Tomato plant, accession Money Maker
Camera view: horizontal (90 deg, fisheye); turntable rotation: 240 degrees
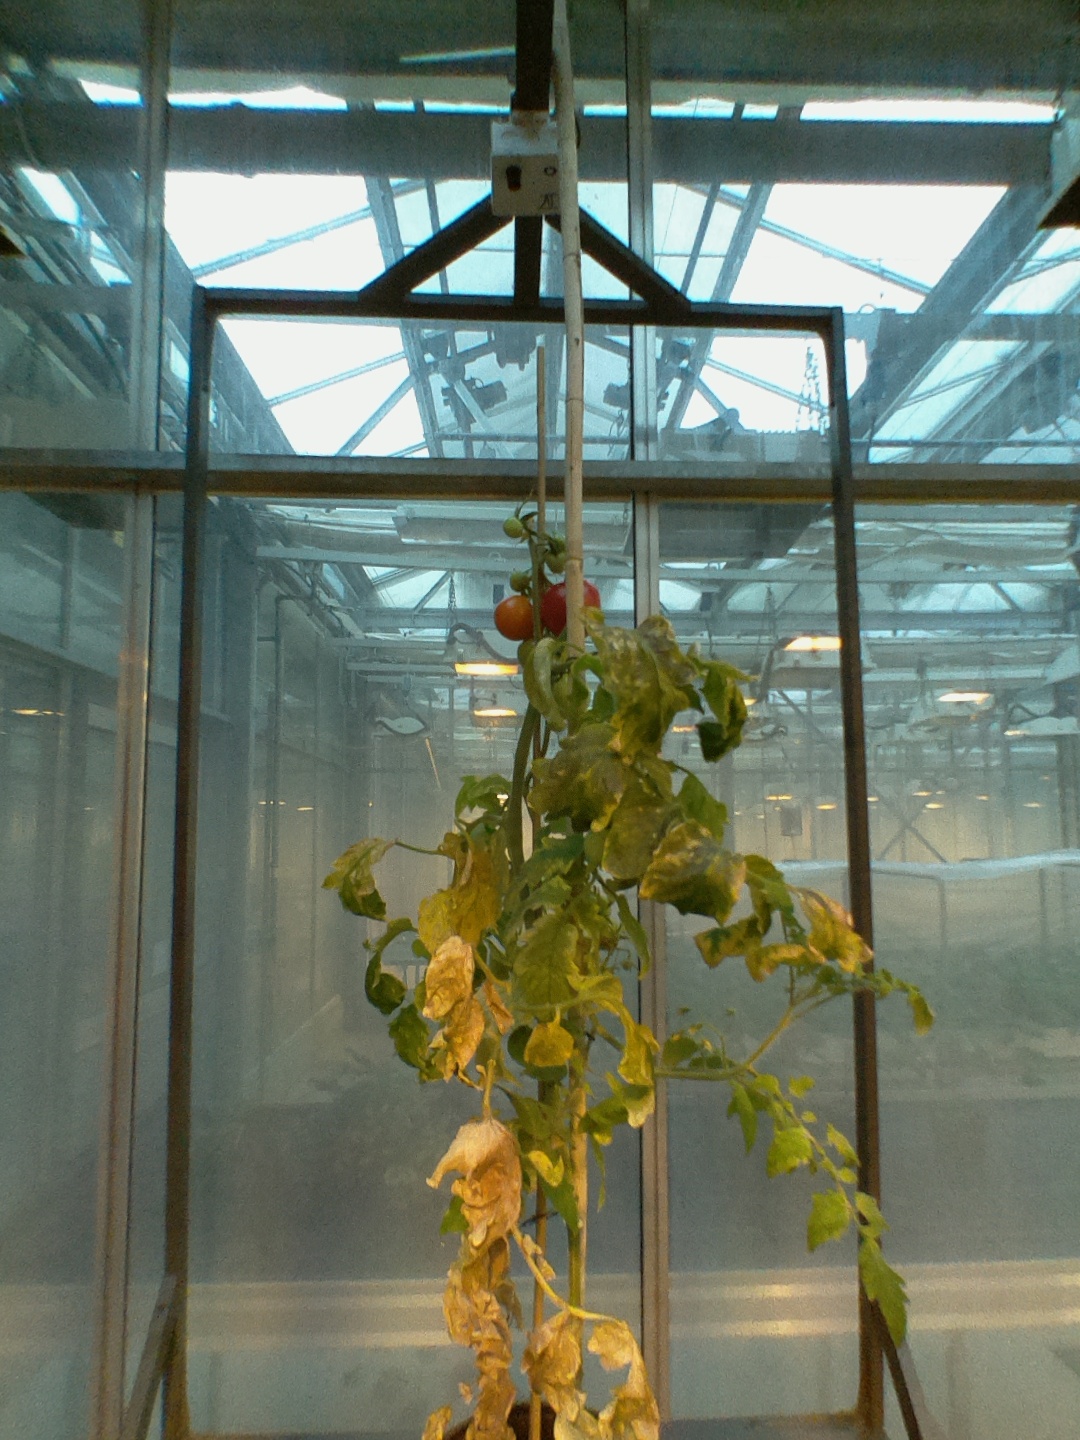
BBCH growth stage 81: 10%-20% of fruits show typical fully ripe color